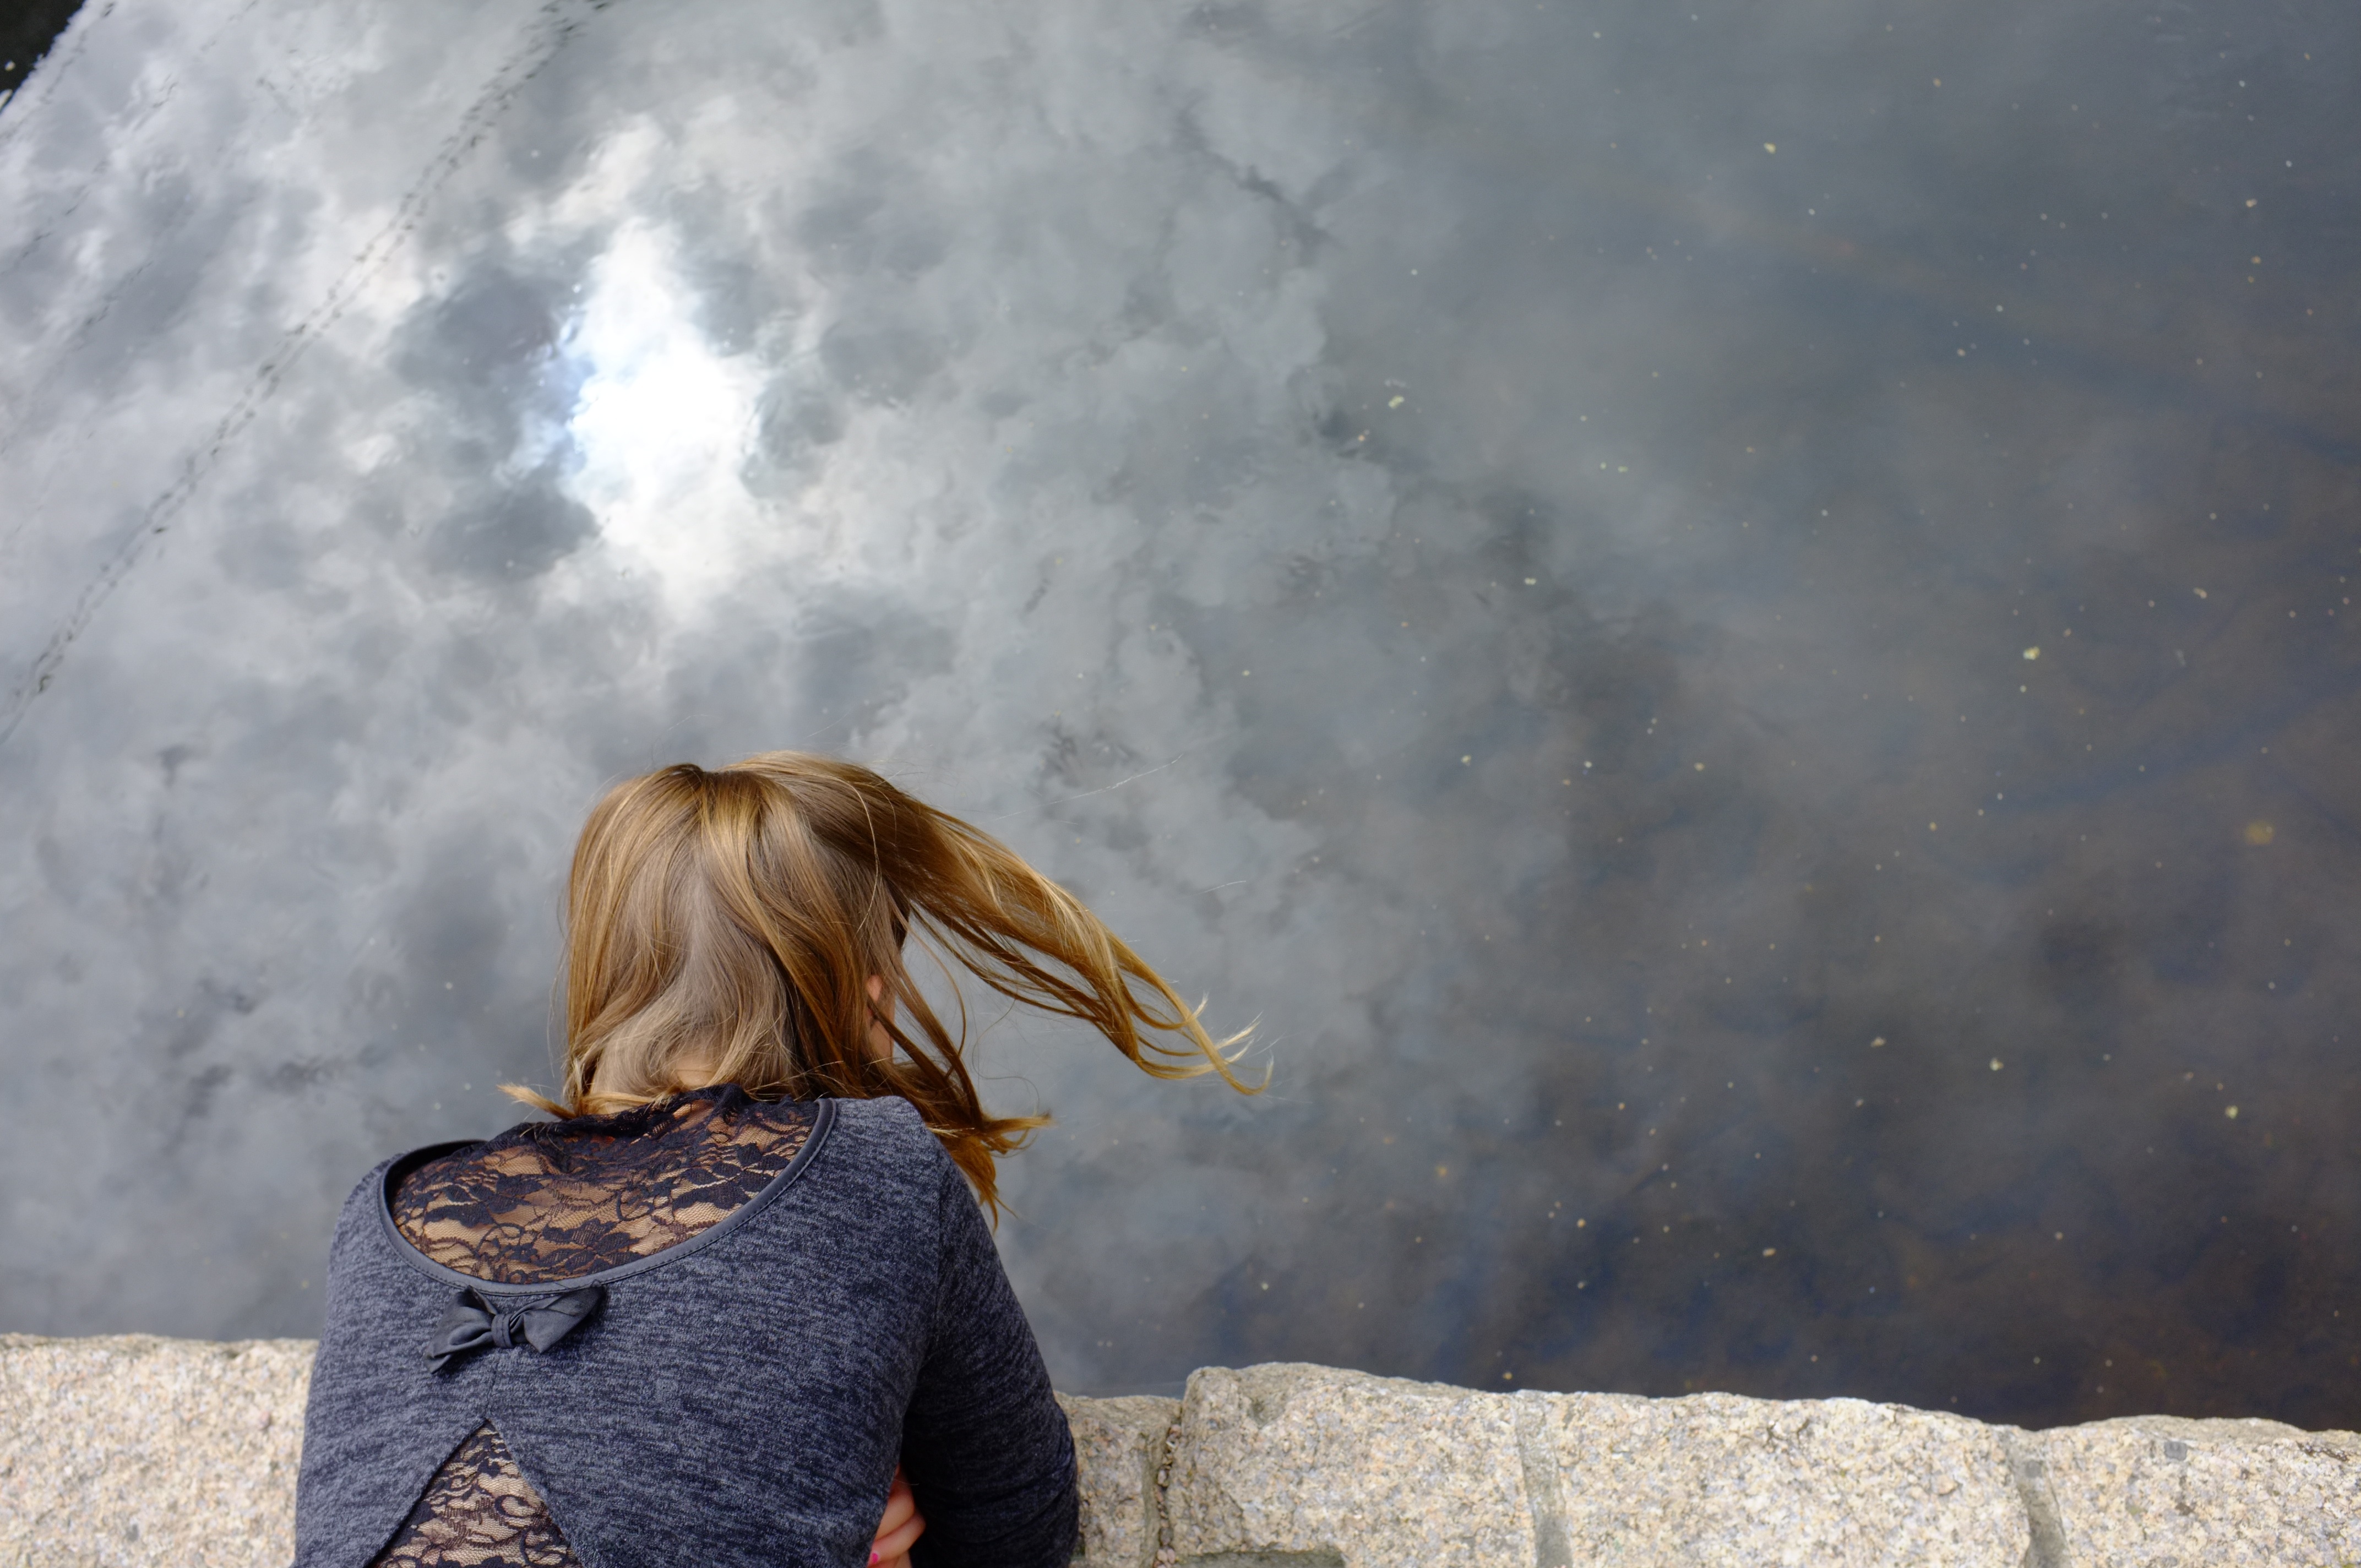
rock, winter, light, cloud, sky, sunlight, morning, blue, season, photograph, beauty